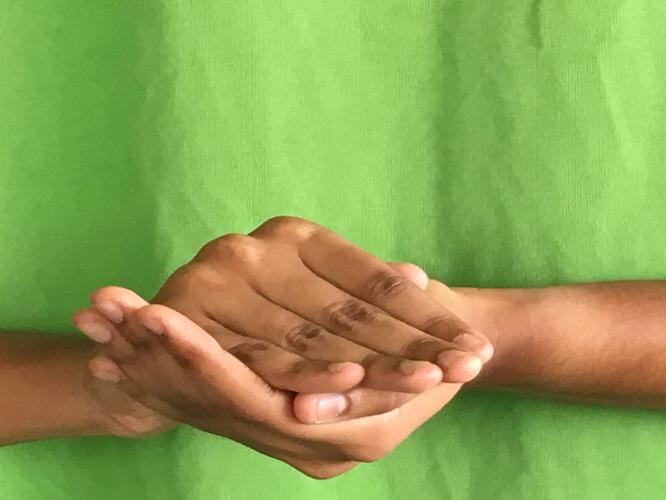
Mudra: Samputa
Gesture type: double_hand